Gyruss

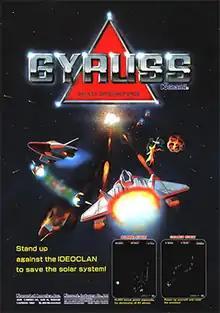
European arcade flyer

is shoot 'em up arcade video game designed by Yoshiki Okamoto and released by Konami in 1983. "Gyruss" was initially licensed to Centuri in the United States for dedicated machines, before Konami released their own self-distributed conversion kits for the game. Parker Brothers released contemporary ports for home systems. An enhanced version for the Family Computer Disk System was released in 1988, which was released to the North American Nintendo Entertainment System in early 1989.